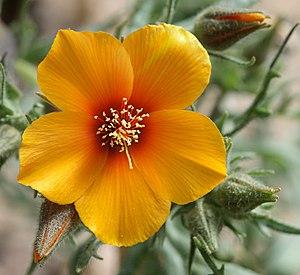
Mentzelia est un genre végétal de la famille des Loasaceae.